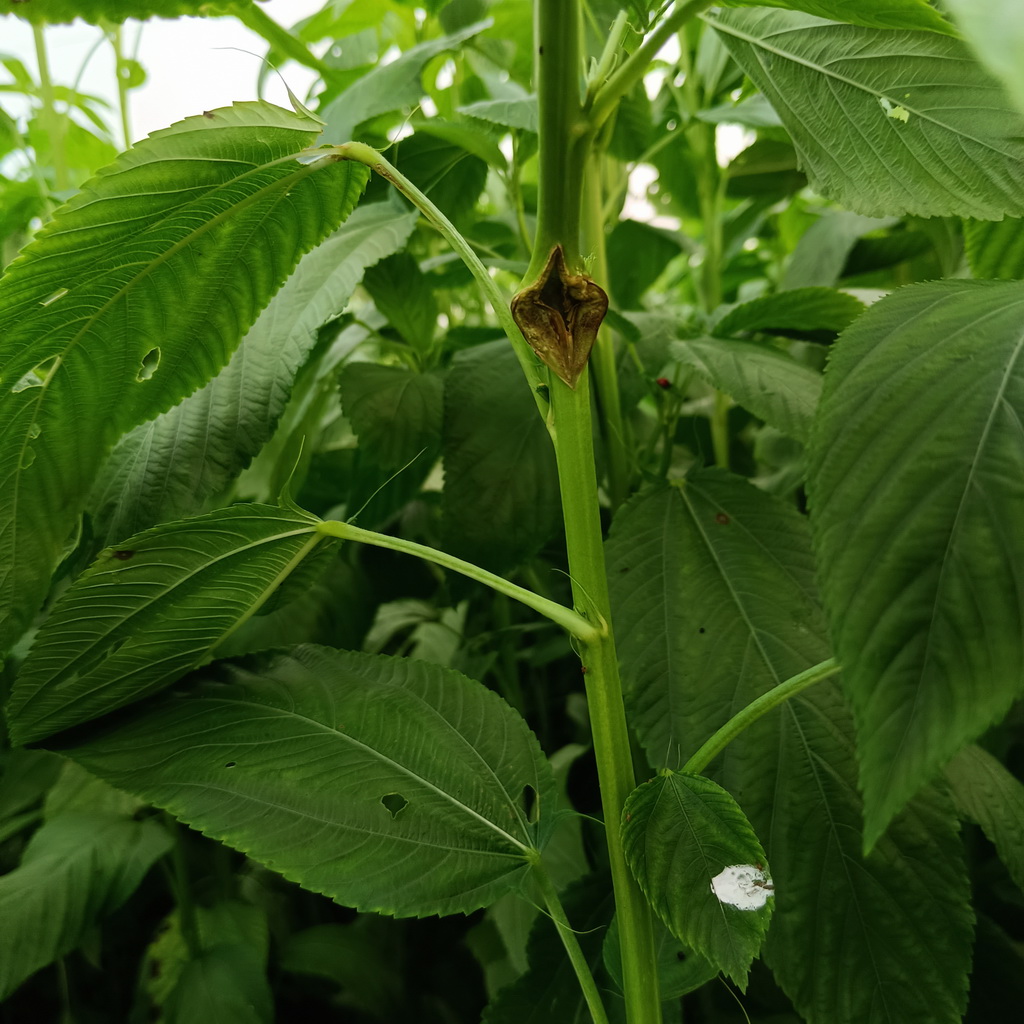
Label: Stem Soft Rot